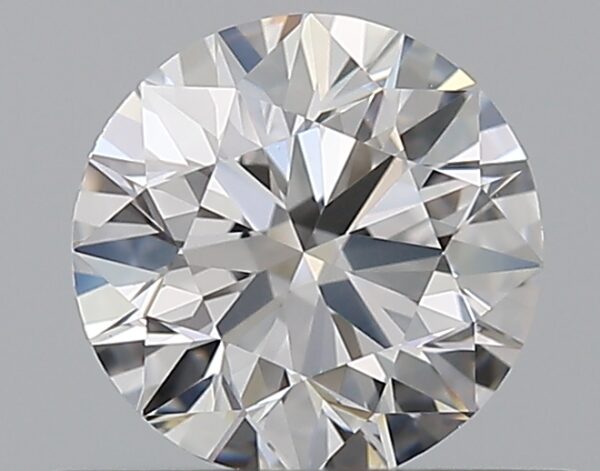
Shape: round
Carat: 0.5
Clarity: VS1
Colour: D
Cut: VG
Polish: VG
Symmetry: GD
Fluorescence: N
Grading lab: GIA
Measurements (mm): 5.02 x 5.09 x 3.16